Dan Coats

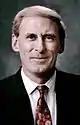
Ambassador Daniel Coats

From August 15, 2001, to February 28, 2005, Coats was George W. Bush's ambassador to Germany. As ambassador during the lead-up to the Iraq War, he unsuccessfully pressured the Government of Germany led by Chancellor Gerhard Schröder not to oppose the war, threatening worsened U.S. relations with Germany. As Ambassador he also played a critical role in establishing robust relations with then opposition leader Angela Merkel, who approved the Iraq war, and in the construction of a new United States Embassy in the heart of Berlin next to the Brandenburg Gate.